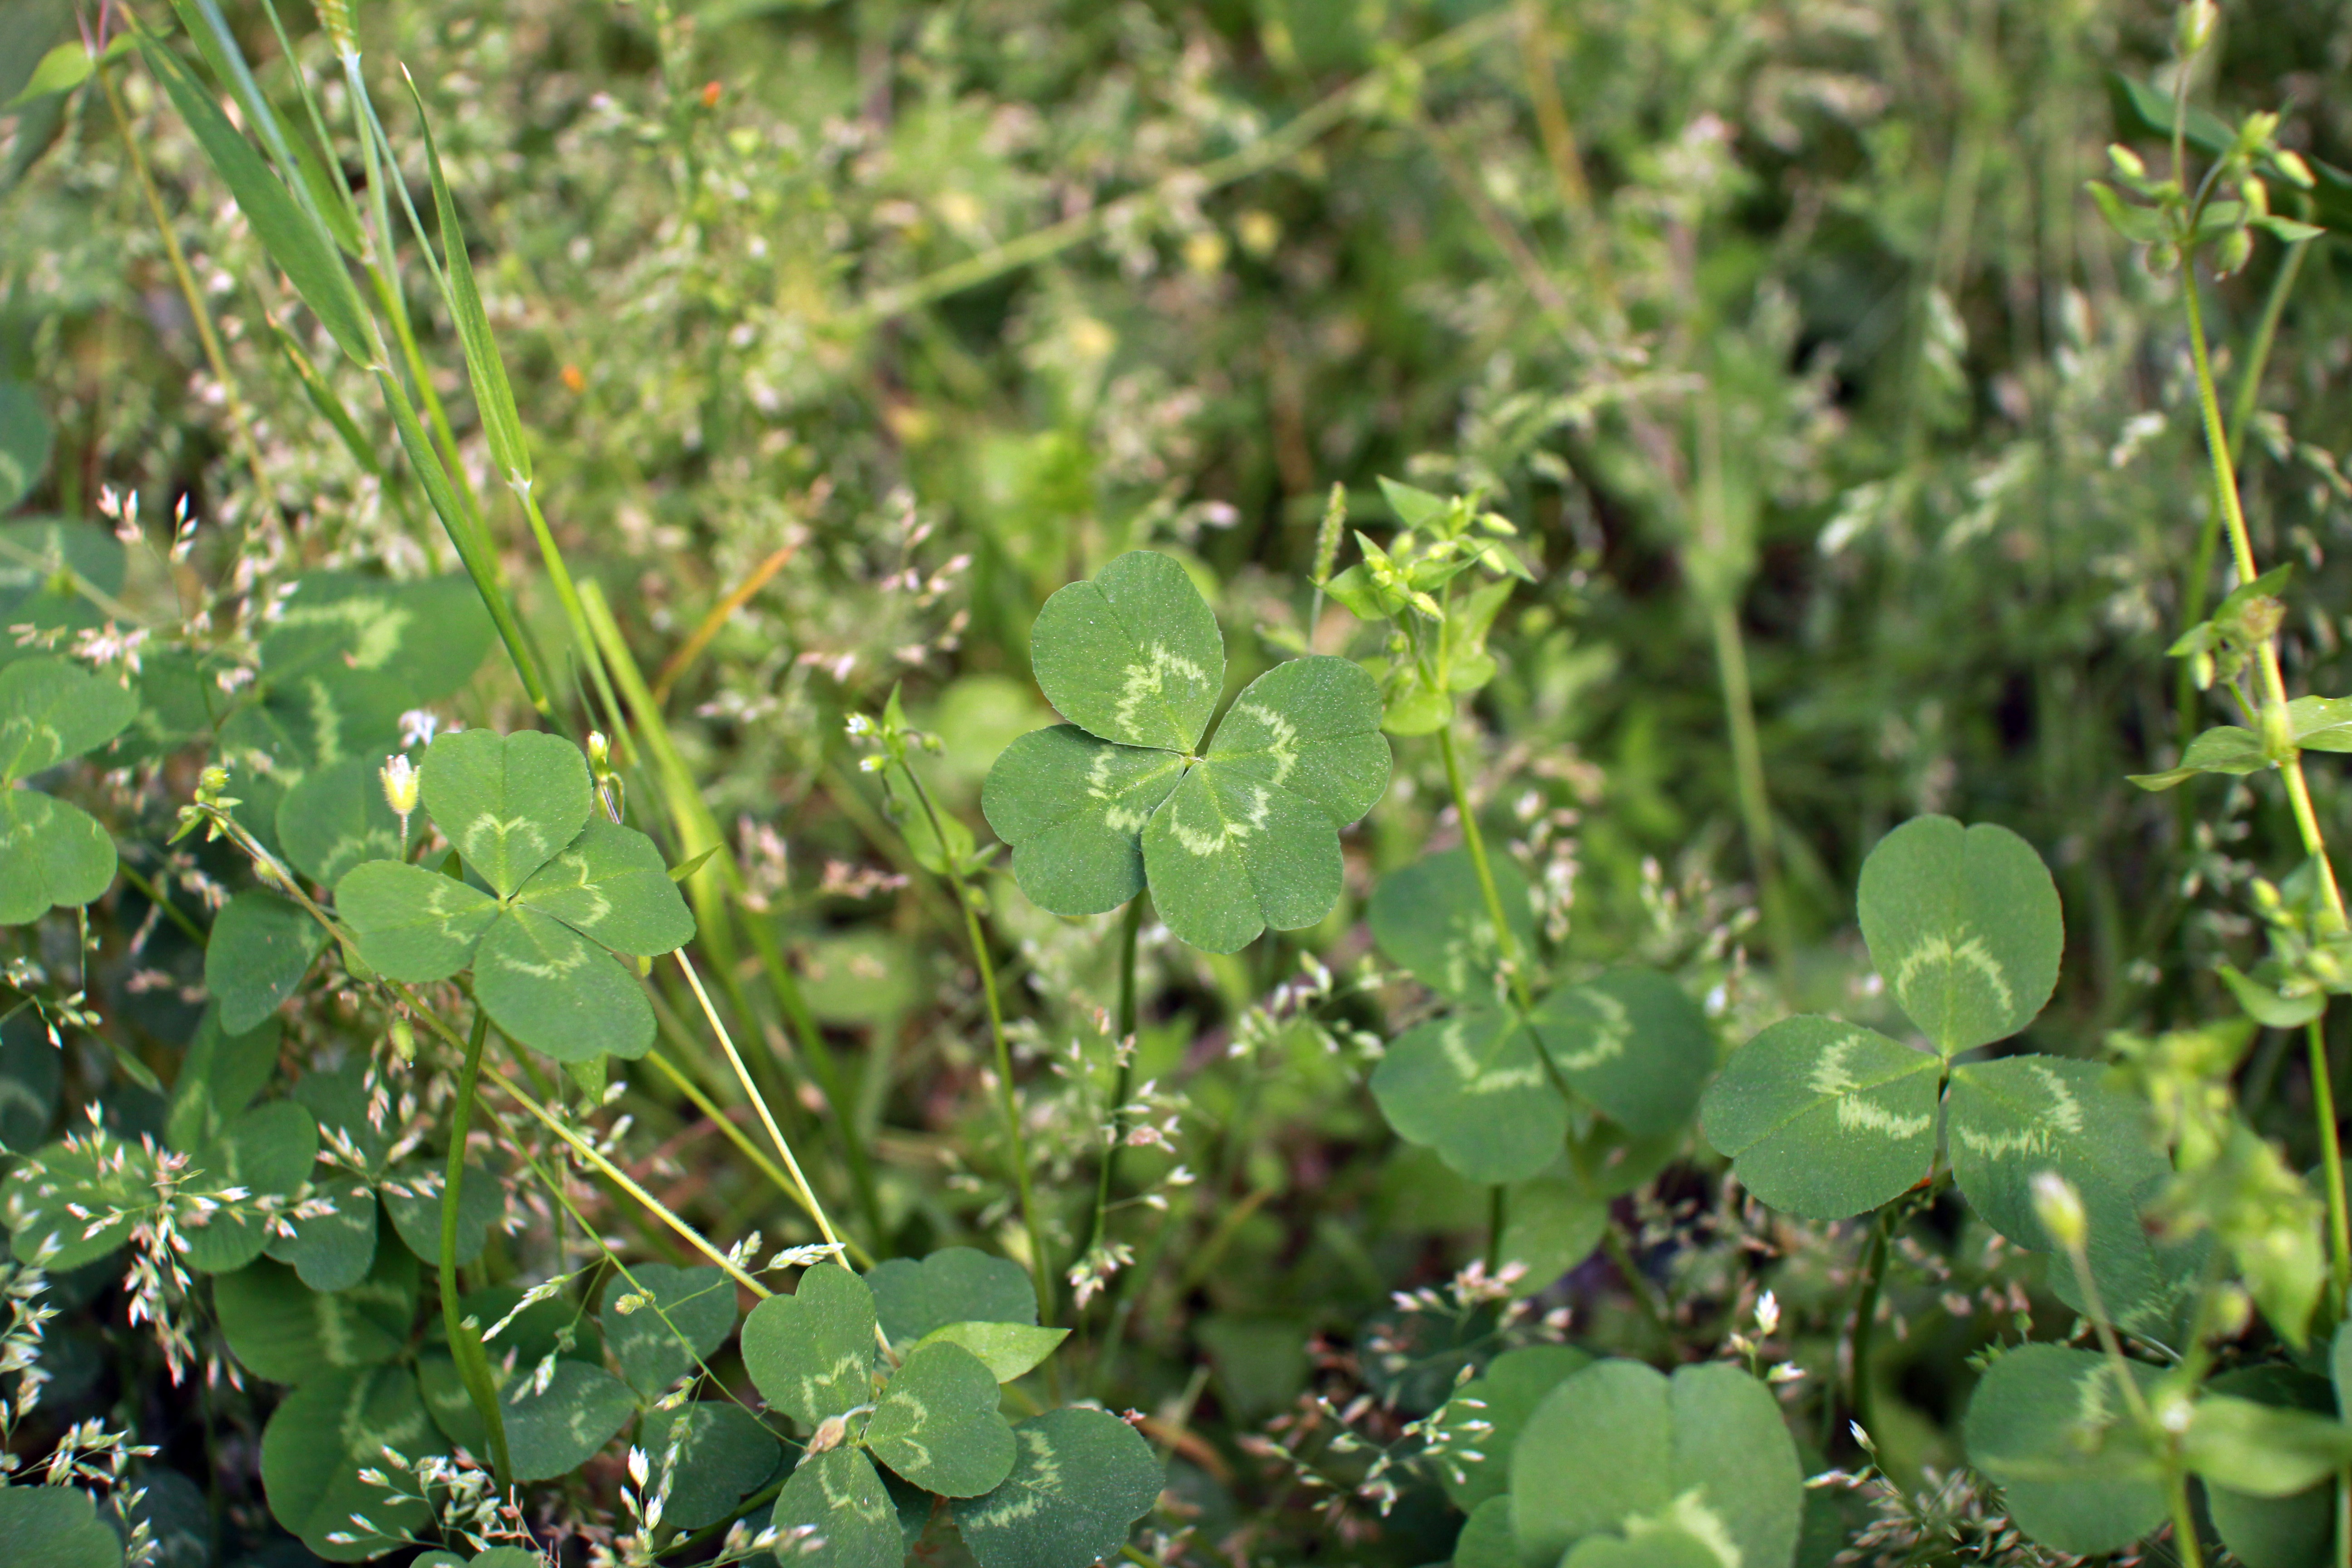
nature, plant, leaf, flower, pool, green, herb, produce, botany, flora, plants, clover, wildflower, weed, shrub, shamrock, flowering plant, good luck, annual plant, land plant